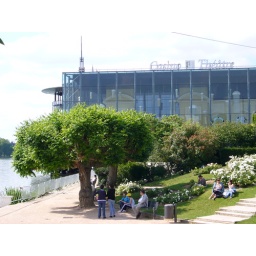
Antenna on top of a restored casino encased in a glass house in Enghien Les baines, Paris.